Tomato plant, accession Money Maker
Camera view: vertical (180 deg); turntable rotation: 270 degrees
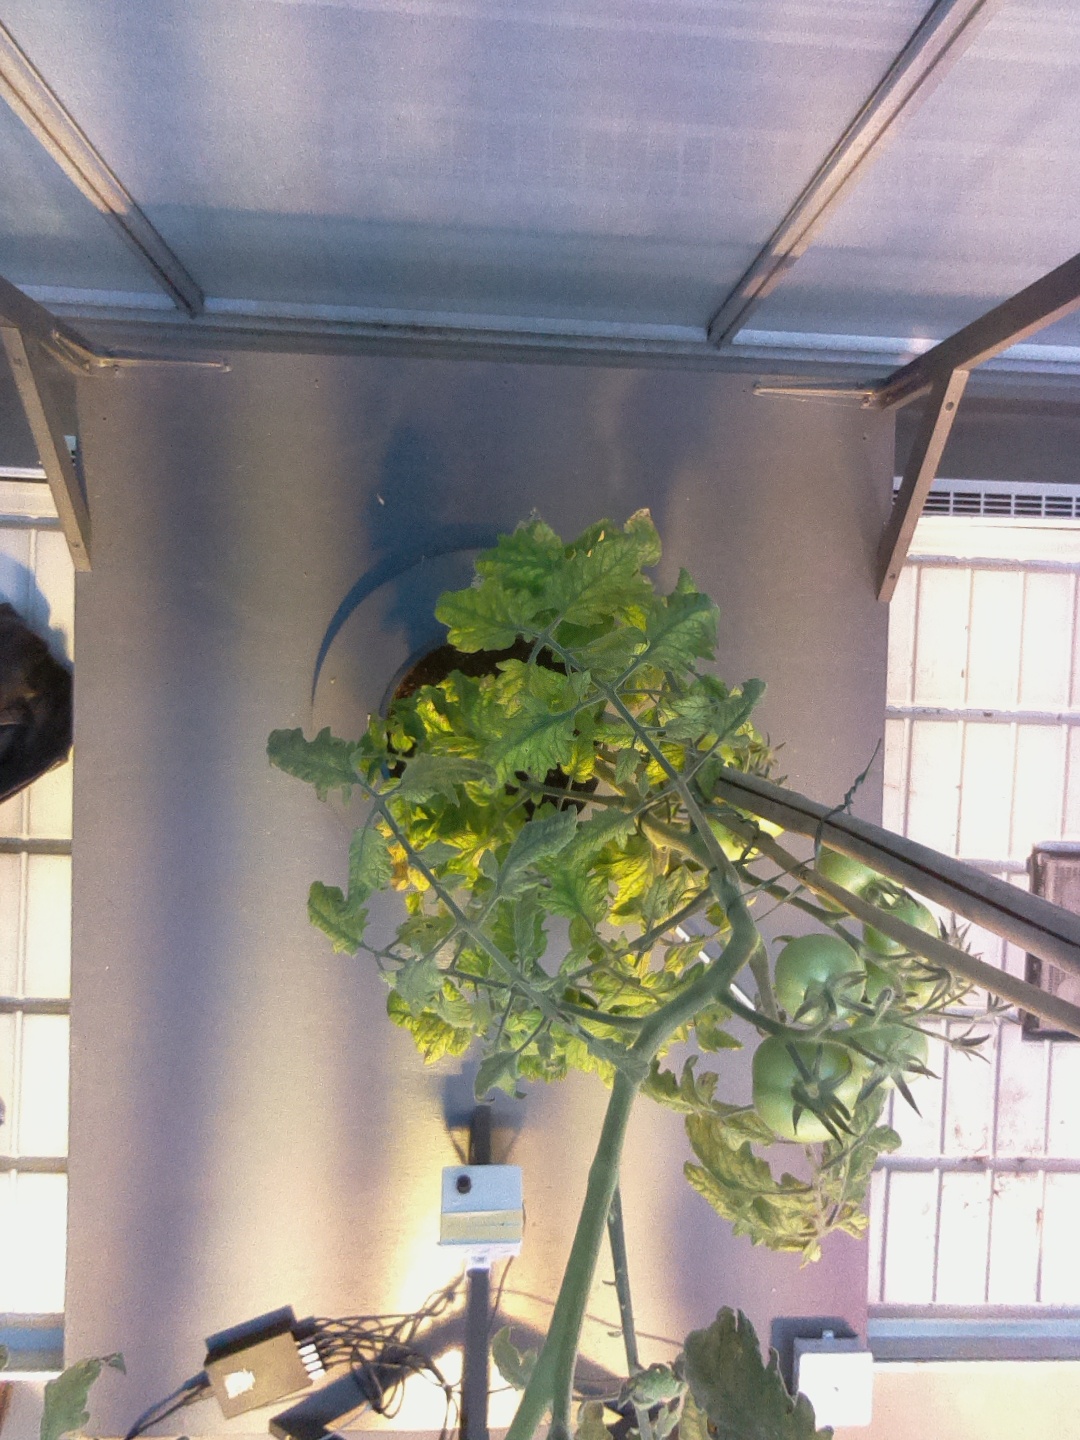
BBCH growth stage 78: 80% -90% of final fruit size